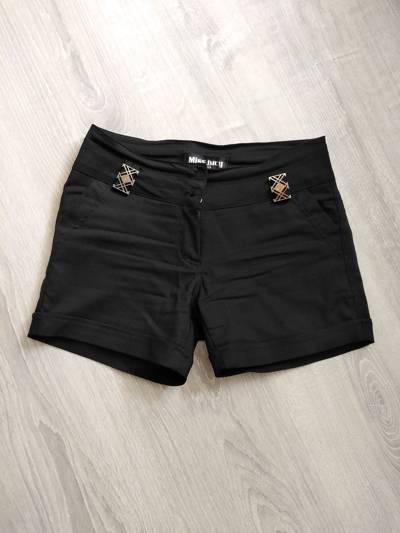
Waste category: clothes